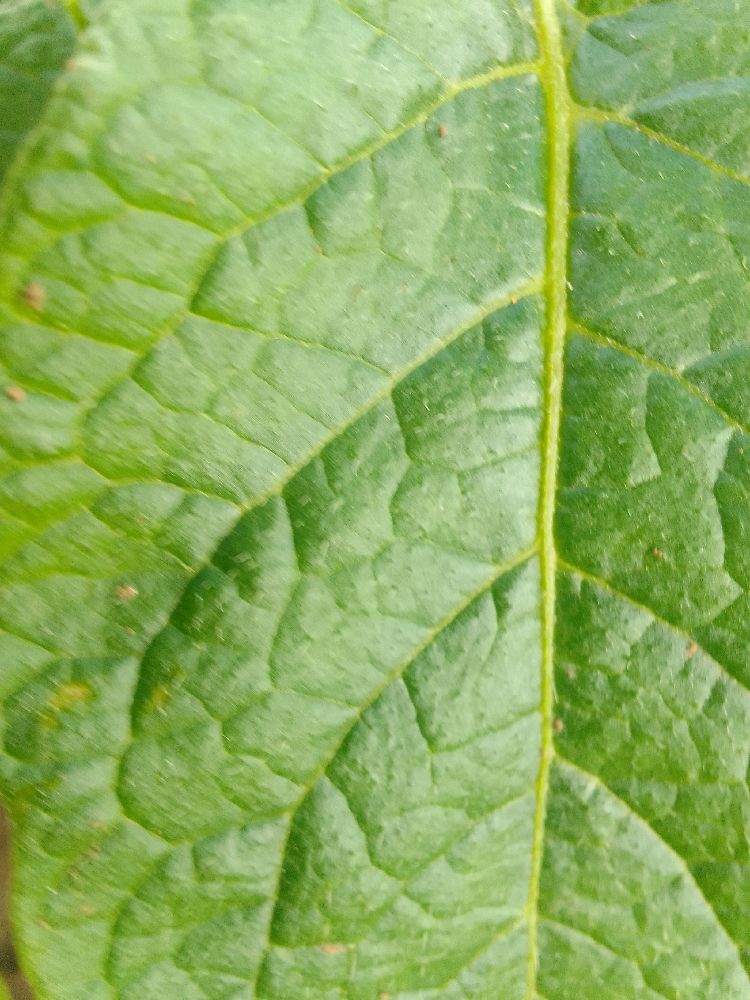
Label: Healthy